2008 Georgian drone shootdowns

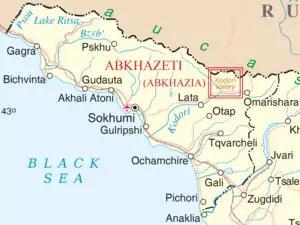
Map of Abkhazia, including the Kodori Gorge.

Though originating in the late 1980s, the conflict between Georgia and its breakaway region of Abkhazia seemingly devolved following the 2006 Kodori crisis, when the Georgian central government reestablished its control over the warlord-held Kodori Gorge in northeastern Abkhazia, leading to accusations by separatist Abkhaz forces of a Georgian militarization of the region. Tensions escalated in September 2007 with the Bokhundjara incident, when a clash between Abkhaz troops and Georgian police caused the death of two Russian military advisers working with the separatists.